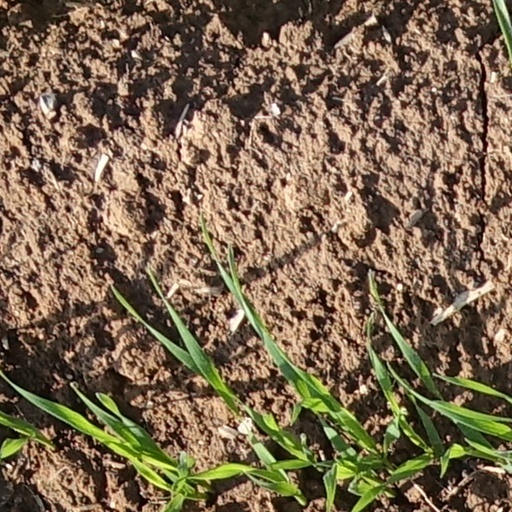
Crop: wheat